Ningol Chakkouba

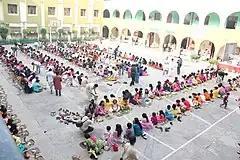
Celebration of Ningol Chakkouba in Delhi

Ningol Chakkouba , also known as , is a traditional Meitei festival, celebrated on the second day of the lunar month of Hiyangei (October–November). It is a celebration of bond of love between married women and their paternal families. It is a major festival for the Meitei communities originated form Manipur State of India. It has been celebrated by Meities residing in neighboring states of Manipur like Assam as well as in Bangladesh and Myanmar. Other communities in Manipur also share the celebration and it's a public holiday. Manipuri diasporas in many Indian cities outside Manipur, including to Bangalore, Delhi, Kolkata,Mumbai, Pune, Shillong, and Silchar, as well as in other countries, like USA, Australia,Canada, as well as in South Korea, Japan and Taiwan hosted the festival.